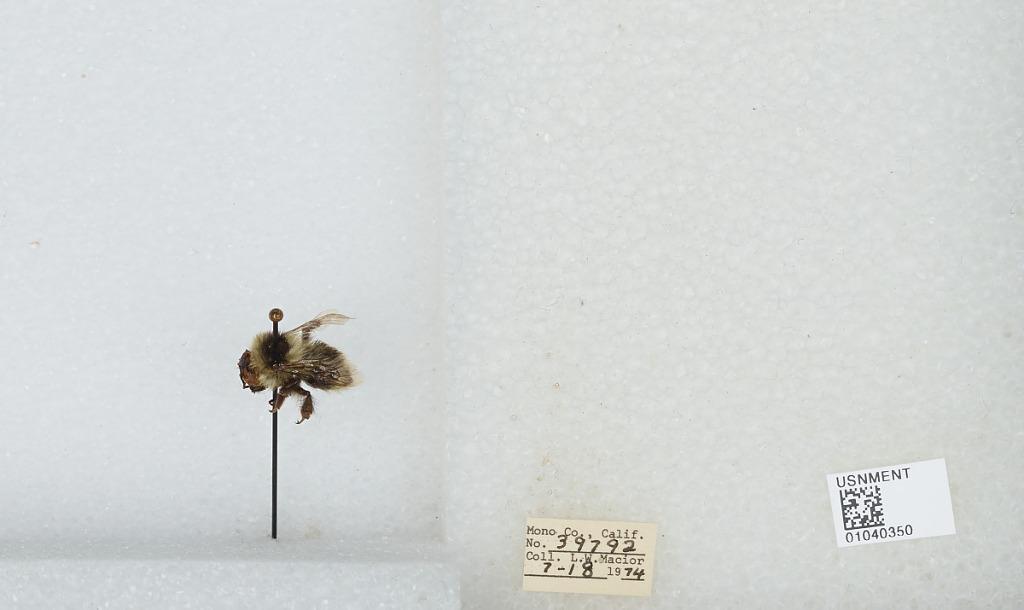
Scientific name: Bombus (Cullumanobombus) rufocinctus Cresson
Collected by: L. Macior
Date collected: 1974-7-18
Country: United States
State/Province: California
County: Mono
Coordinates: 37.92, -118.87